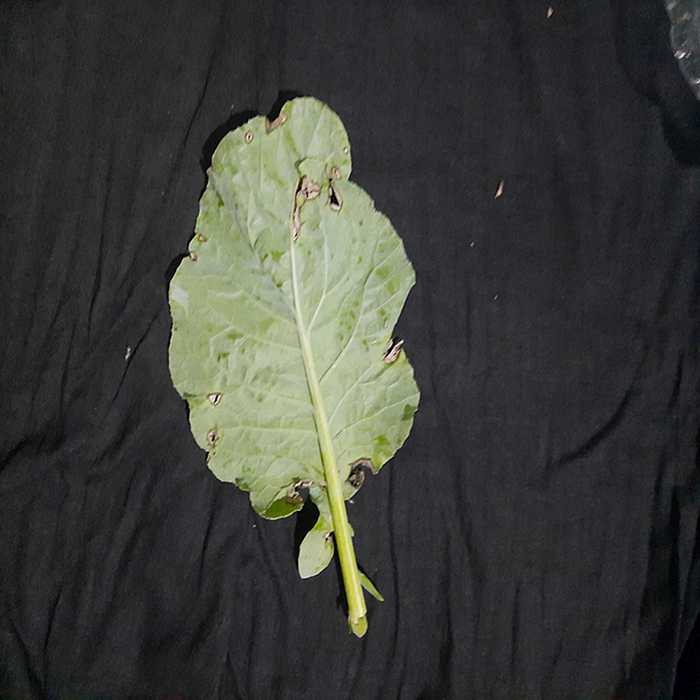
Plant: Cauliflower
Label: Downy mildew